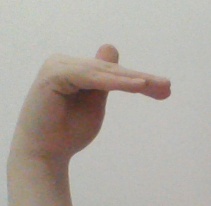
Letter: khaa